Old China Trade

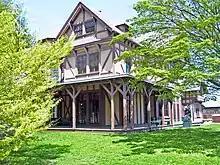
John N. A. Griswold House, built-in 1864 for an American China trade merchant in Newport, Rhode Island

Two years after the voyage of the "Empress", Shaw set up the firm of Shaw & Randall to advise American firms unfamiliar with trade in the Far East. Boston Brahmin Thomas Handasyd Perkins of Perkins & Co., the dominant American presence in the Ottoman opium business, along with one of his partners and his 16‑year-old nephew John Perkins Cushing, subsequently opened operations in Guangzhou, where Russell & Co. had become the most important American illegal smuggler and dealer of opium. The founders of Russell & Co., Samuel Russell, and Philip Ammedon, had set up in the Chinese city in 1808, buying opium at auction from the EIC in Bombay, which they then shipped clandestinely to Guangzhou on the south coast of China. By 1827 Russell and Co. had become the largest American opium dealer in China, competing in the market alongside British firms including Jardine, Matheson & Co. and Dent & Co. Of all the American firms, only Olyphant & Co. and one other abstained from the opium trade.